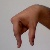
The image shows a hand gesture representing the letter 'Q' in Indian Sign Language.